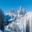
Label: mountain